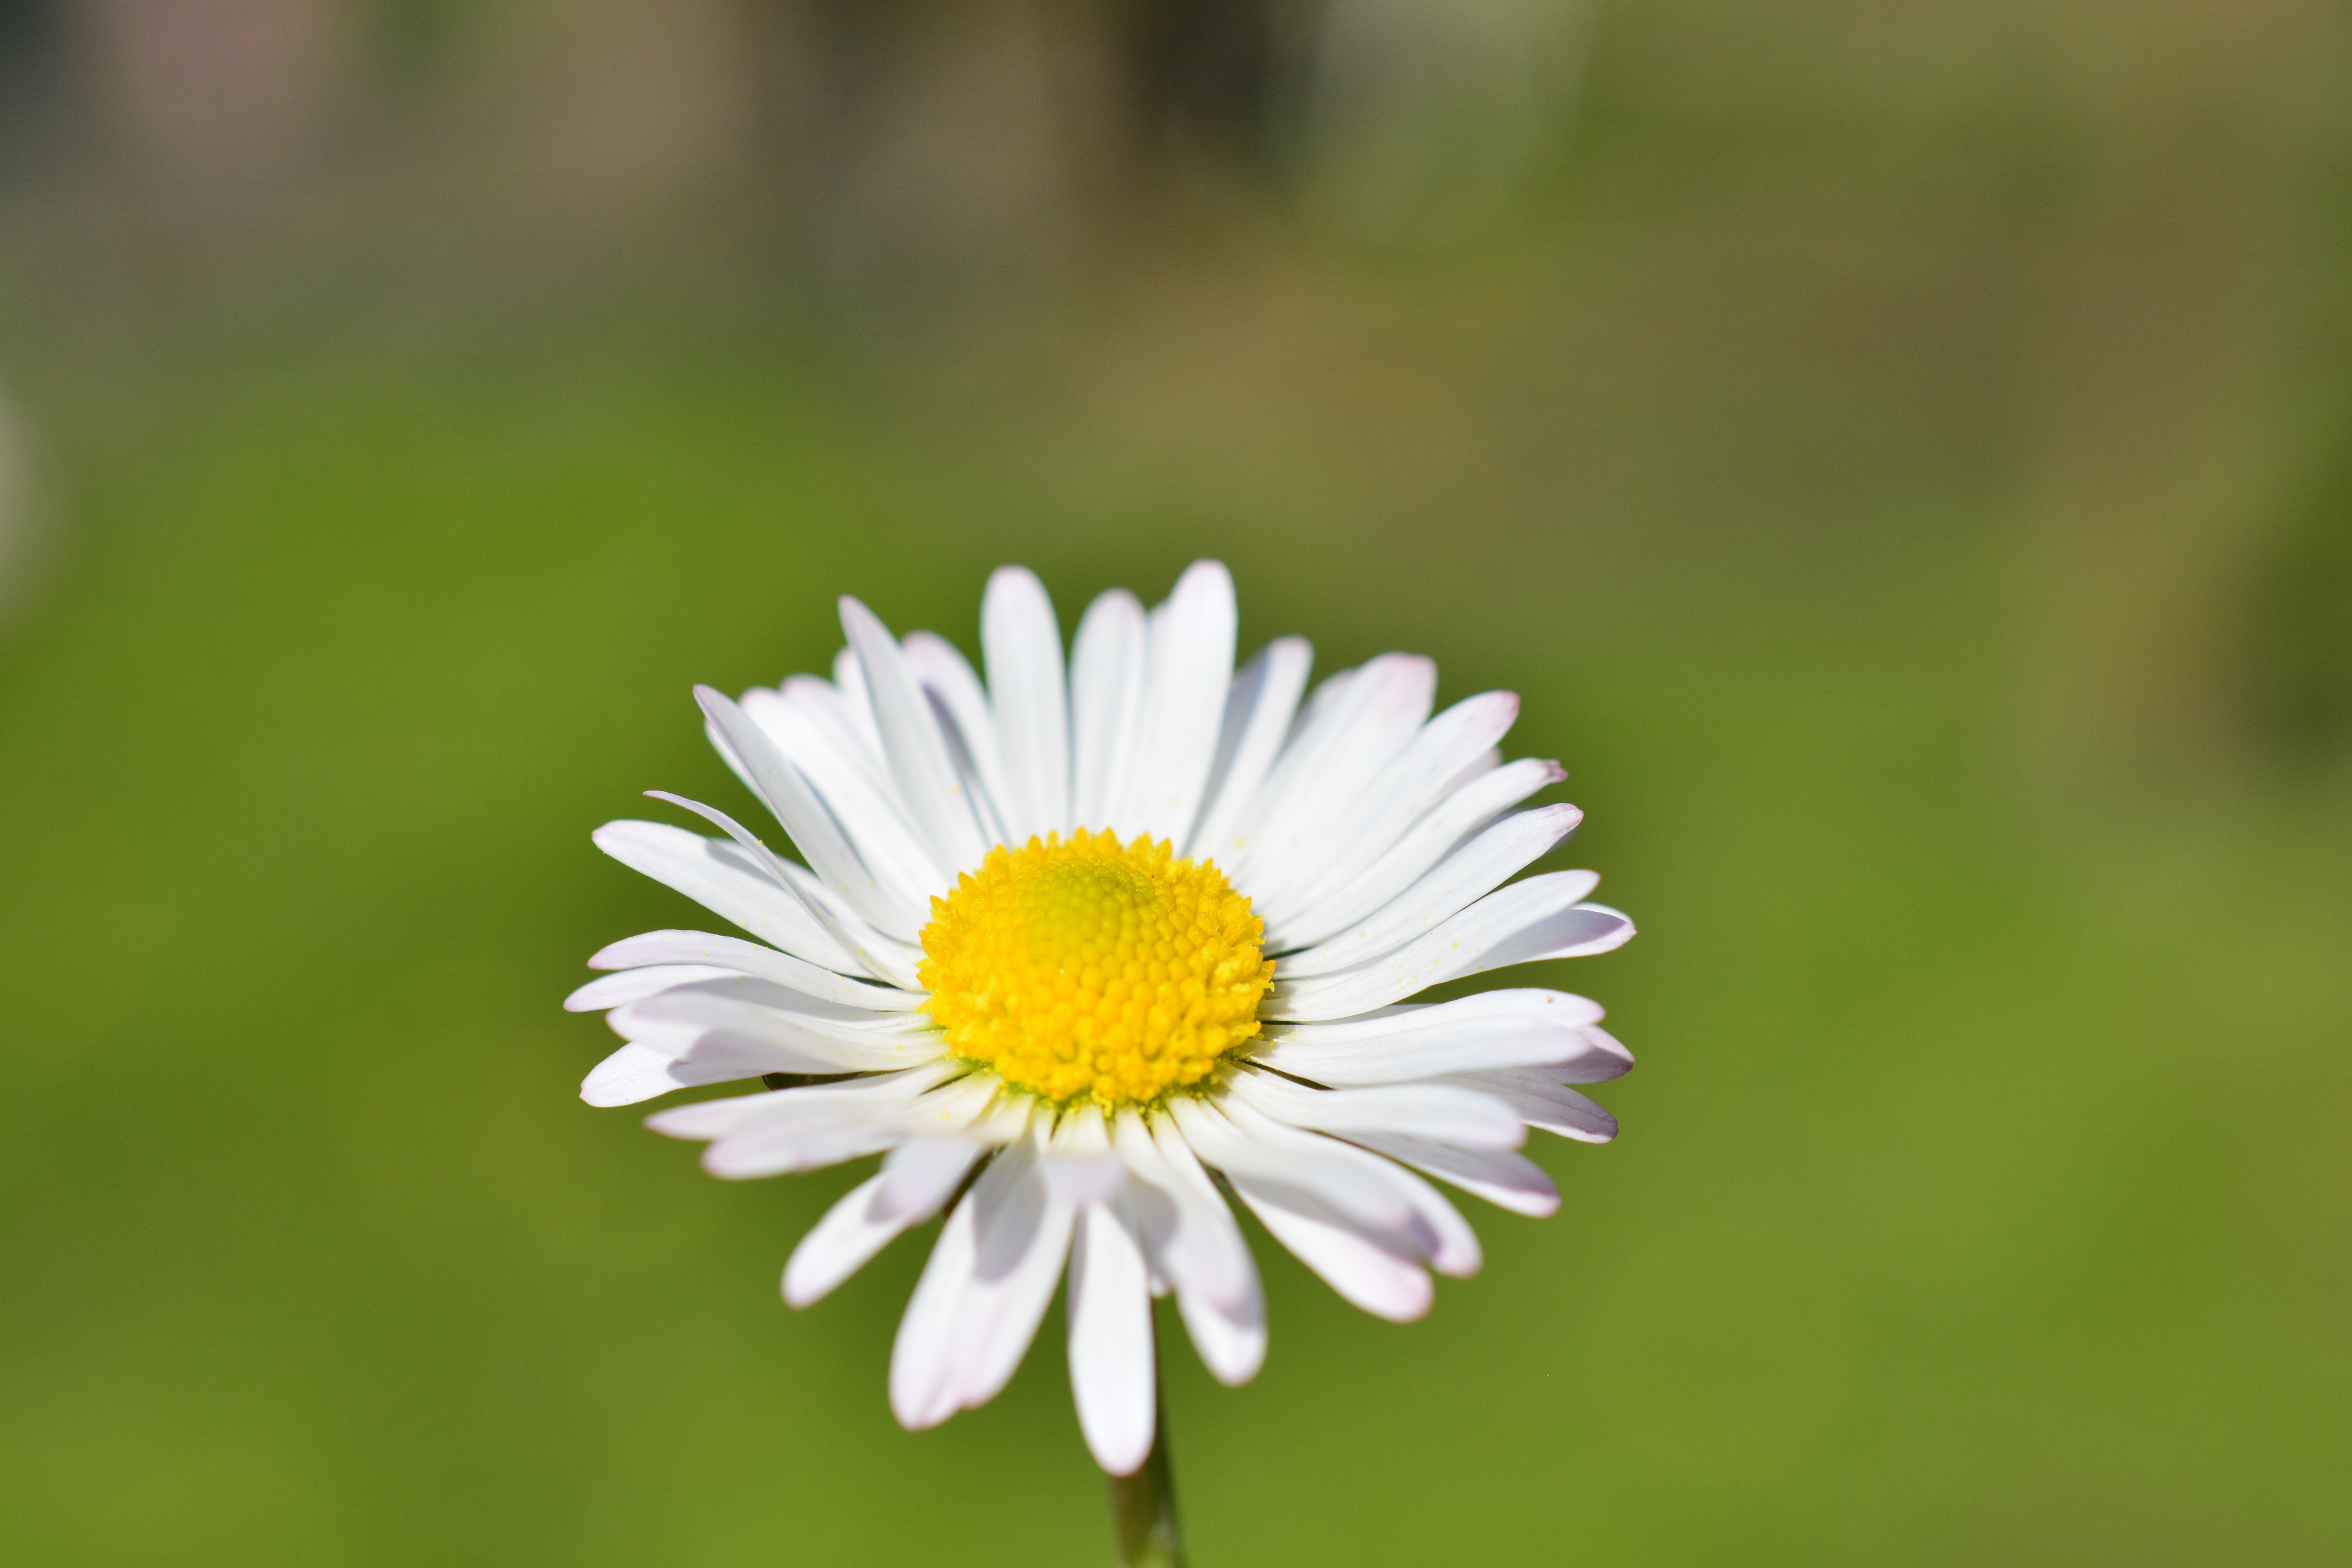
nature, blossom, plant, white, field, meadow, flower, petal, bloom, daisy, color, macro, botany, yellow, garden, flora, wild flower, wildflower, close up, beautiful, macro photography, flowering plant, daisy family, oxeye daisy, plant stem, land plant, chamaemelum nobile